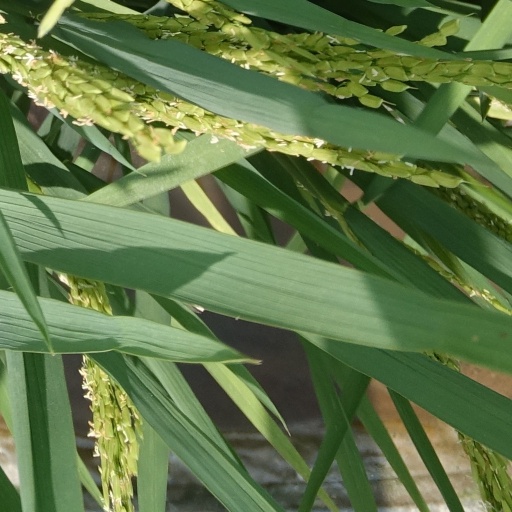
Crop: rice